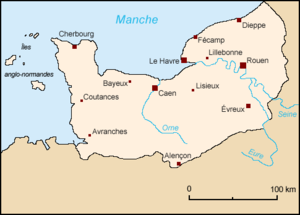
Normannere
Normandiet med hovedstaden Rouen.
Normannerne var skandinaver, specielt danske vikinger fra Danelagen, som mod slutning af det 9. århundrede begyndte at etablere sig i den nordlige del af Frankrig, som fik navnet Normandiet efter dem. De blandede sig efterhånden med den lokale frankiske og gallo-romerske befolkning, lærte fransk og skabte på den måde en ny identitet i første halvdel af det 10. århundrede. De udviklede sig som folk i de følgende århundreder indtil de holdt op med at være en unik etnisk gruppe i begyndelsen af det 12. århundrede.